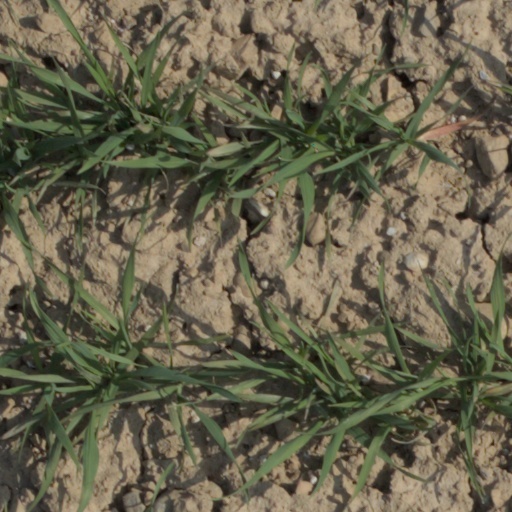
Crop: wheat